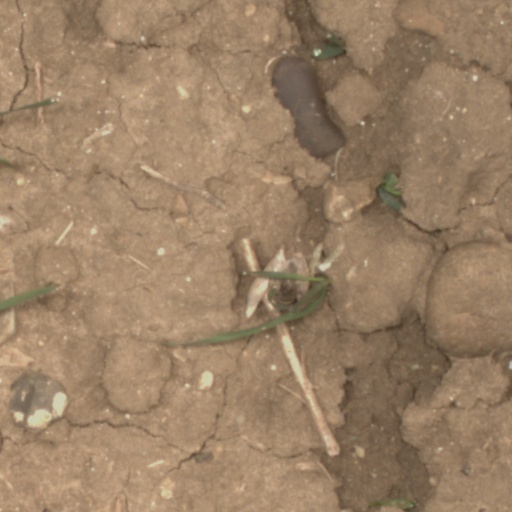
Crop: wheat